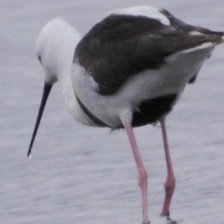
Species: BANDED STILT
Scientific name: CLADORHYNCHUS LEUCOCEPHALUS